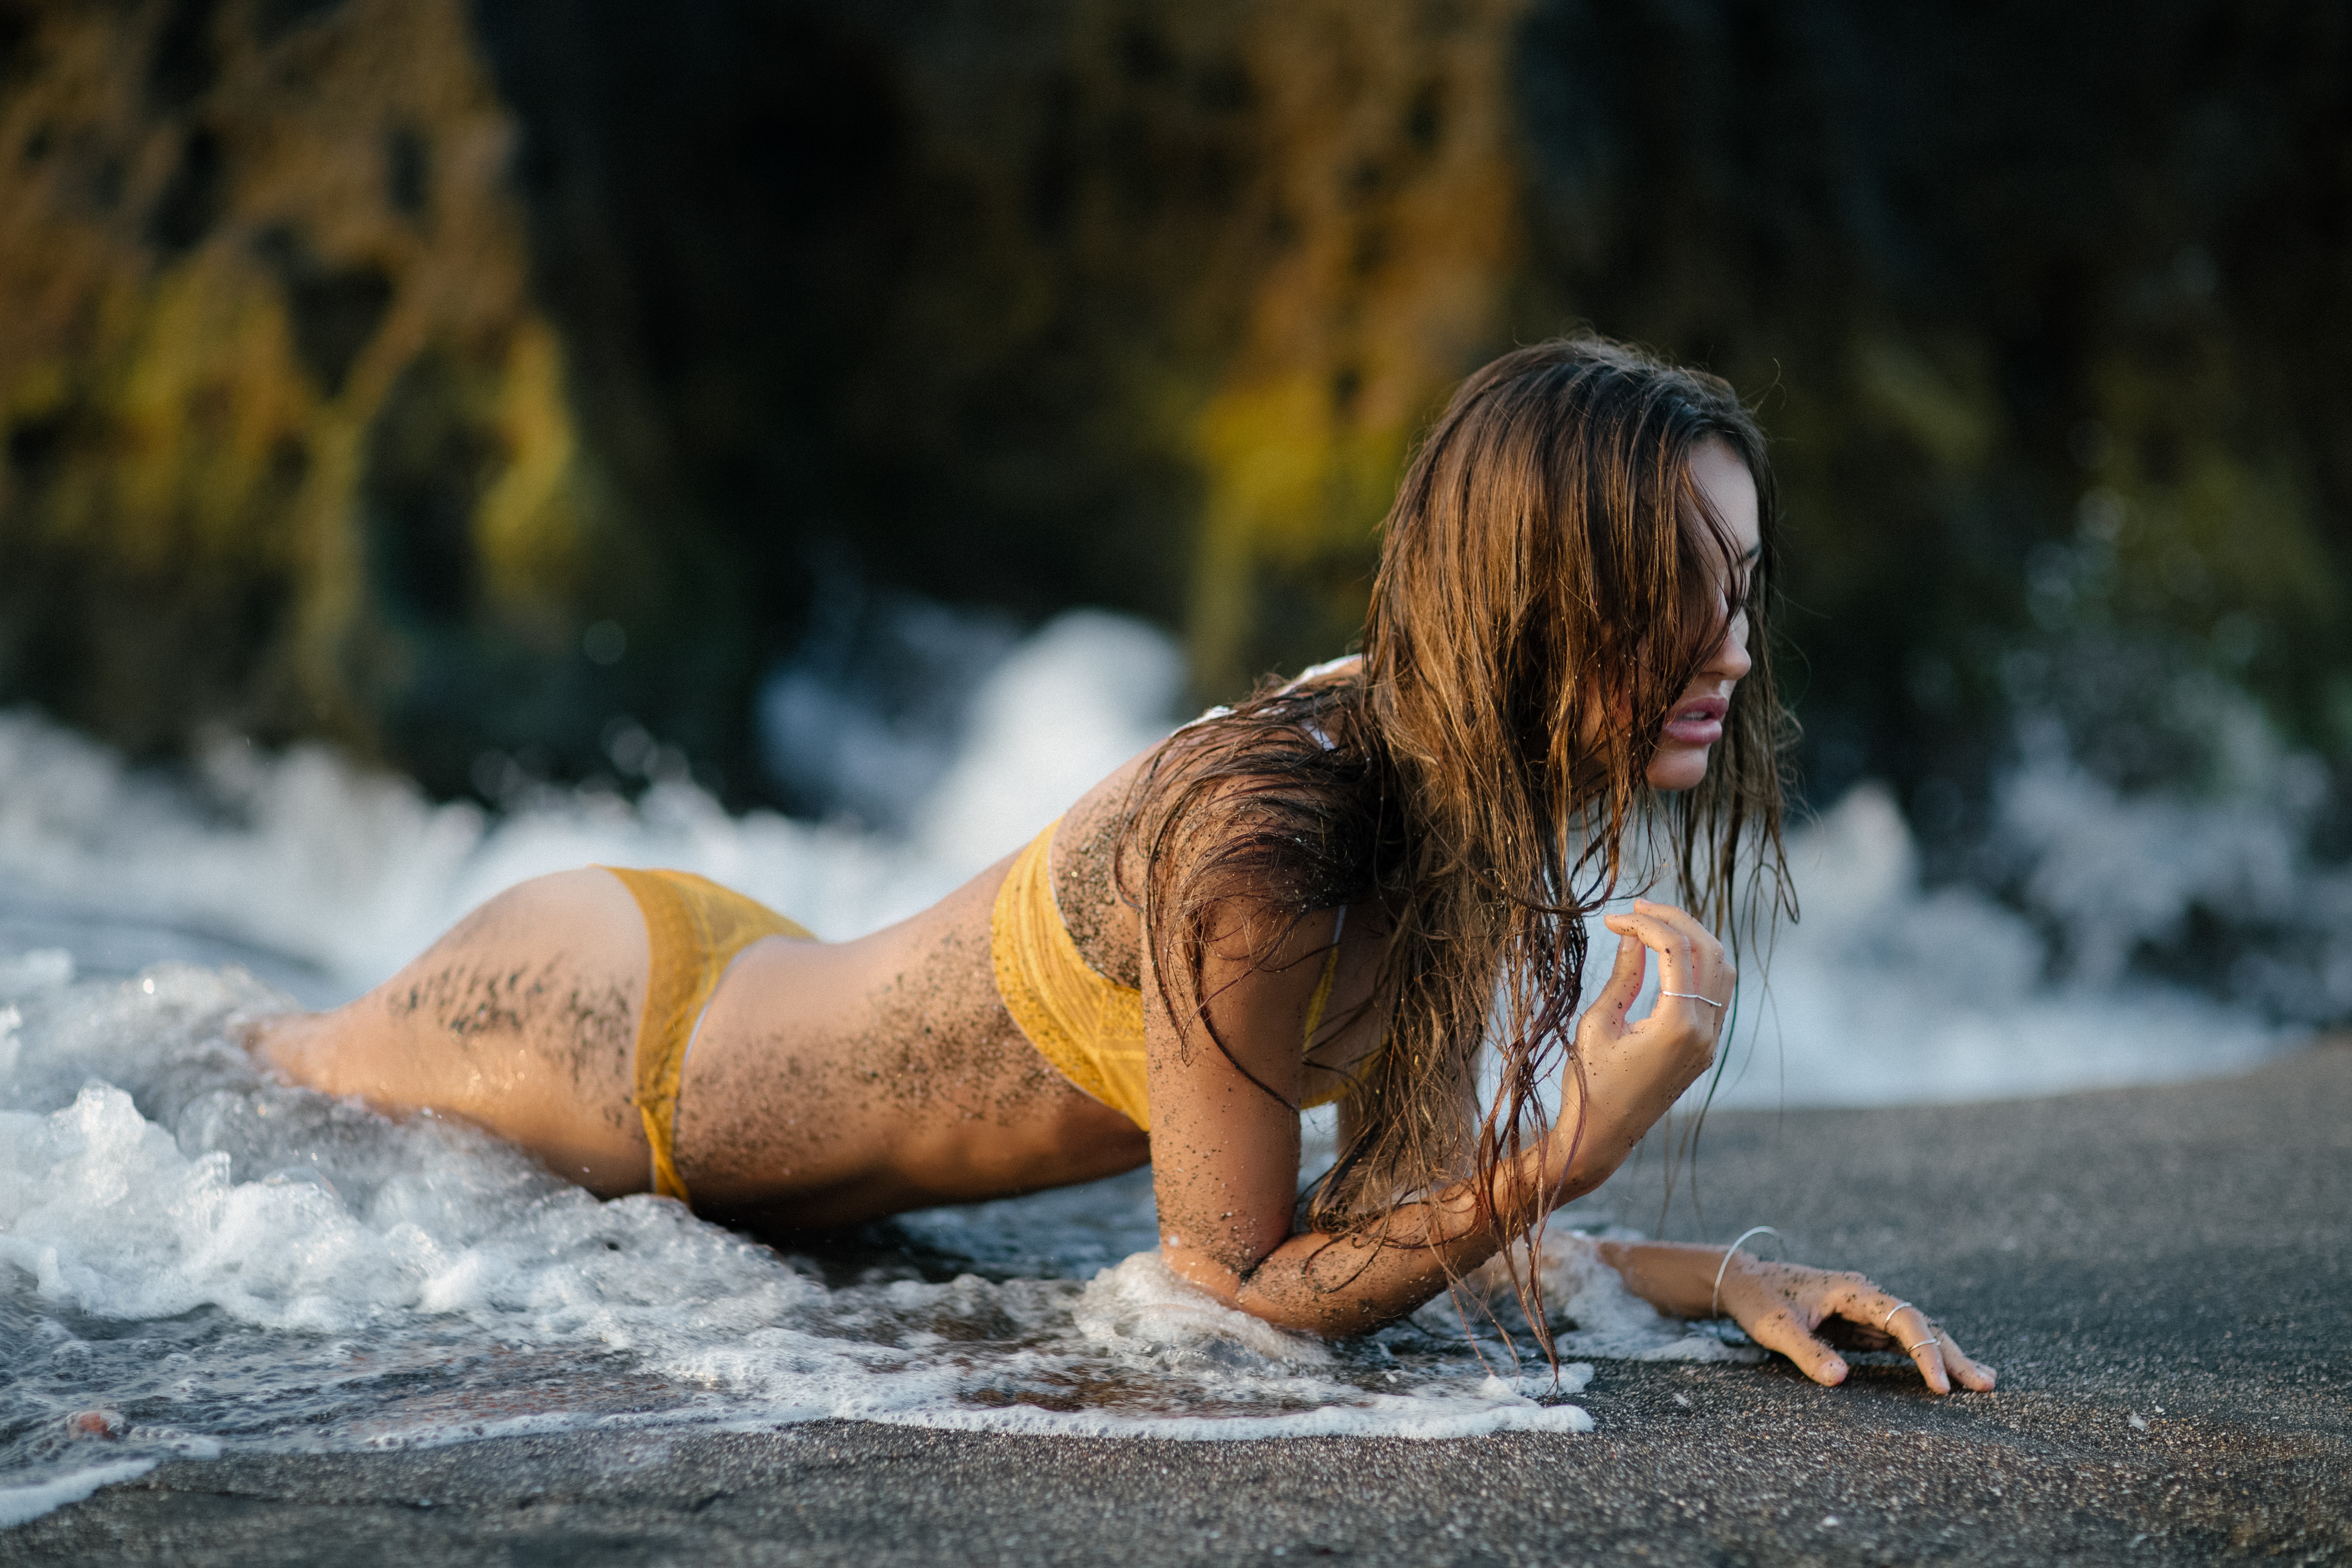
beach, sea, water, sand, rock, person, girl, woman, photography, wet, model, child, season, material, swimwear, swimsuit, photograph, beauty, beautiful, photo shoot, human positions